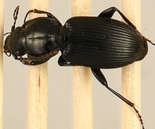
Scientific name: Pterostichus novus
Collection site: Steigerwaldt-Chequamegon NEON (STEI), plot STEI_003